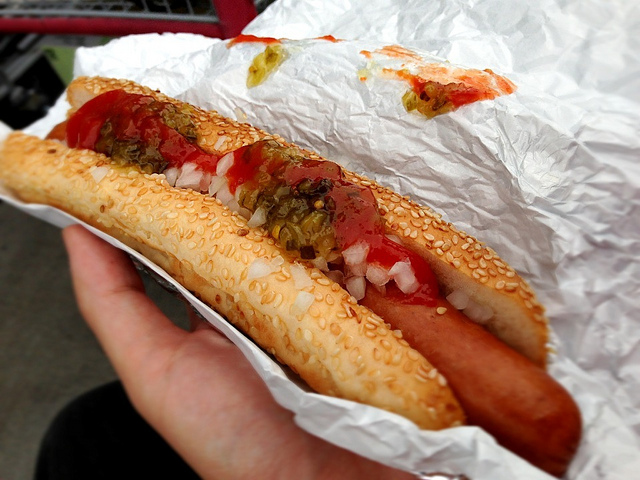
user: Given an image and a question. Answer the question in a short answer. Question: How long is this? Short Answer:
assistant: 12 inches